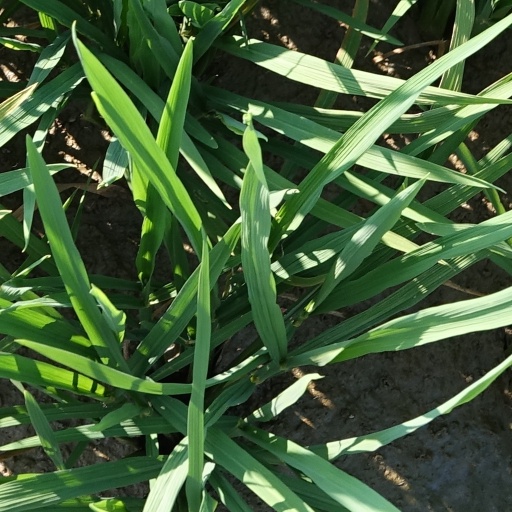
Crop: rice